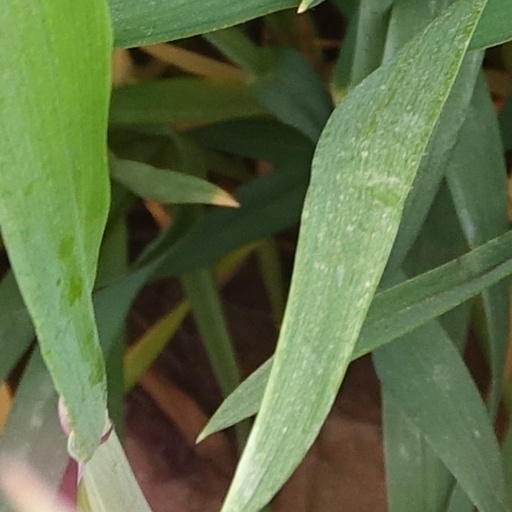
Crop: wheat